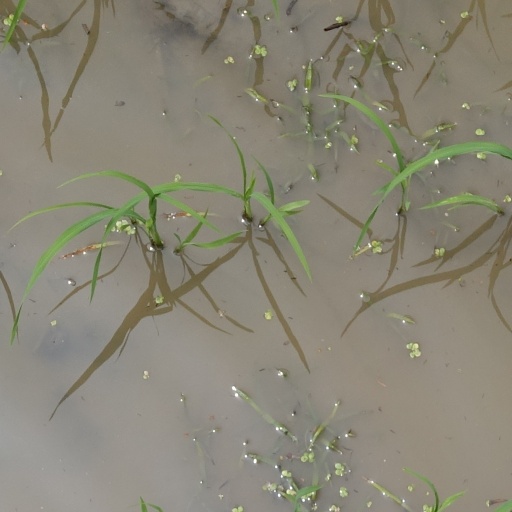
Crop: rice